Cooper Car Company

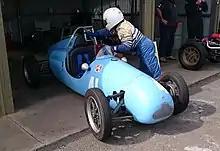
Cooper Mk IV of circa 1950

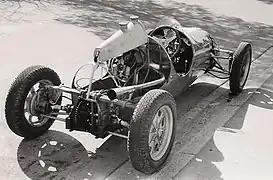
Cooper with 500-cc Norton Manx engine

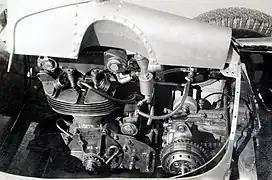
Norton Manx Engine

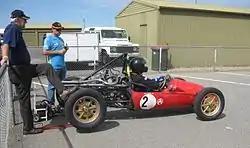
Cooper Mark IX of 1956: This example is powered by an 1100-cc JAP engine.

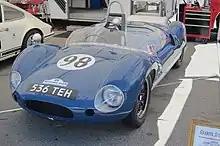
Cooper Monaco

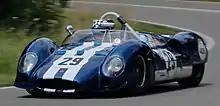
Cooper Monaco King Cobra T61M

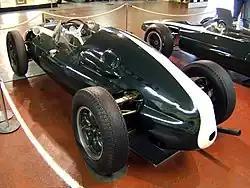
A rear three-quarter picture of a Cooper T51, the first World Championship-winning mid-engined Formula One car

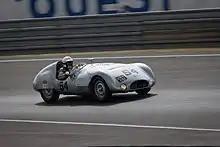
1954 Cooper Jaguar T33

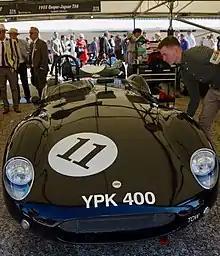
1955 Cooper Jaguar T38

The Cooper Car Company was a British car manufacturer founded in December 1947 by Charles Cooper and his son John Cooper. Together with John's boyhood friend, Eric Brandon, they began by building racing cars in Charles's small garage in Surbiton, Surrey, England, in 1946. Through the 1950s and early 1960s they reached motor racing's highest levels as their mid-engined, single-seat cars competed in both Formula One and the Indianapolis 500, and their dominated rally racing. The Cooper name lives on in the Cooper versions of the Mini production cars that are built in England, but is now owned and marketed by BMW.